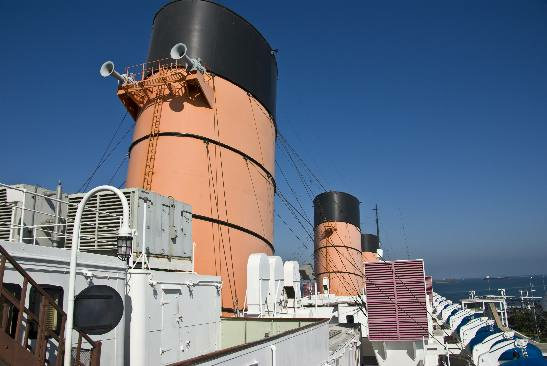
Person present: No